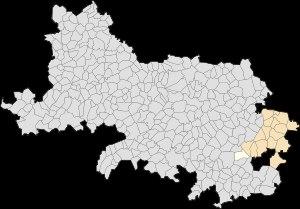
Lagnicourt-Marcel est une commune française située dans le département du Pas-de-Calais en région Hauts-de-France.